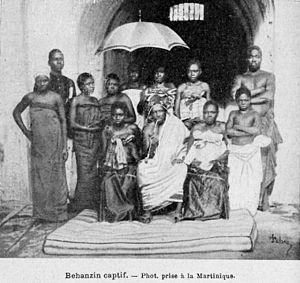
Behanzin captif. Photo prise à la Martinique
Béhanzin ou Gbèhin azi bô ayidjlè Ahossou Gbowelé, né en 1845 et mort en 1906 est un roi d'Abomey. Fils du roi Da-Da Glèlè Kini-Kini, il est d’abord connu sous le nom d'Ahokponu puis de prince Kondo à partir de 1875. Il est traditionnellement le douzième roi d'Abomey. Durant son règne, le royaume du Dahomey est défait, pour constituer la colonie du Dahomey, avec le rattachement de Porto-Novo du roi Toffa, son cousin et son ennemi.